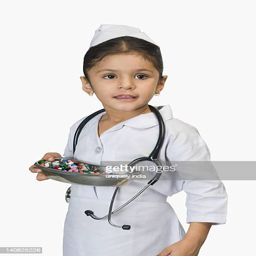
girl imitating a nurse and holding a tray of medicines